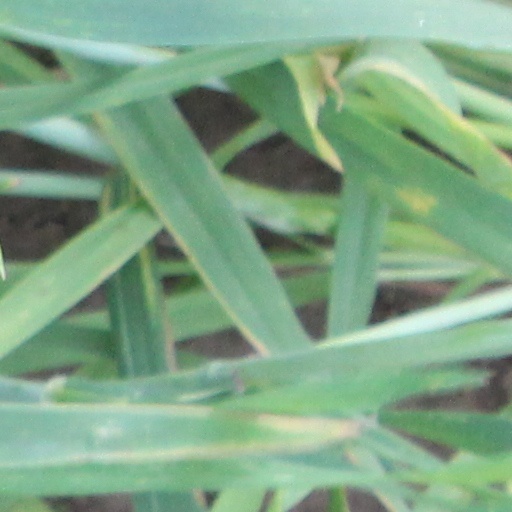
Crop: wheat